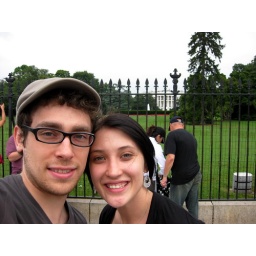
me and hillary in front of the white house in washington DC, august 2009